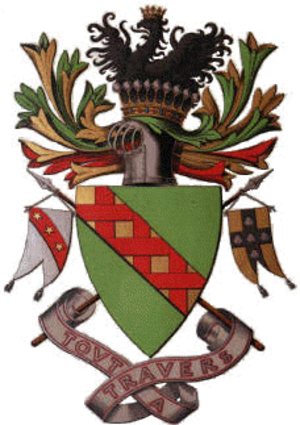
Amédée de Foras, né le 5 août 1830 à Gênes et mort au château de Thuyset à Thonon le 31 décembre 1899, est un érudit, homme politique savoyard, puis français, issu d'une famille de la noblesse savoisienne. Il est l'auteur des quatre premiers volumes de l'Armorial et nobiliaire de l'ancien duché de Savoie.